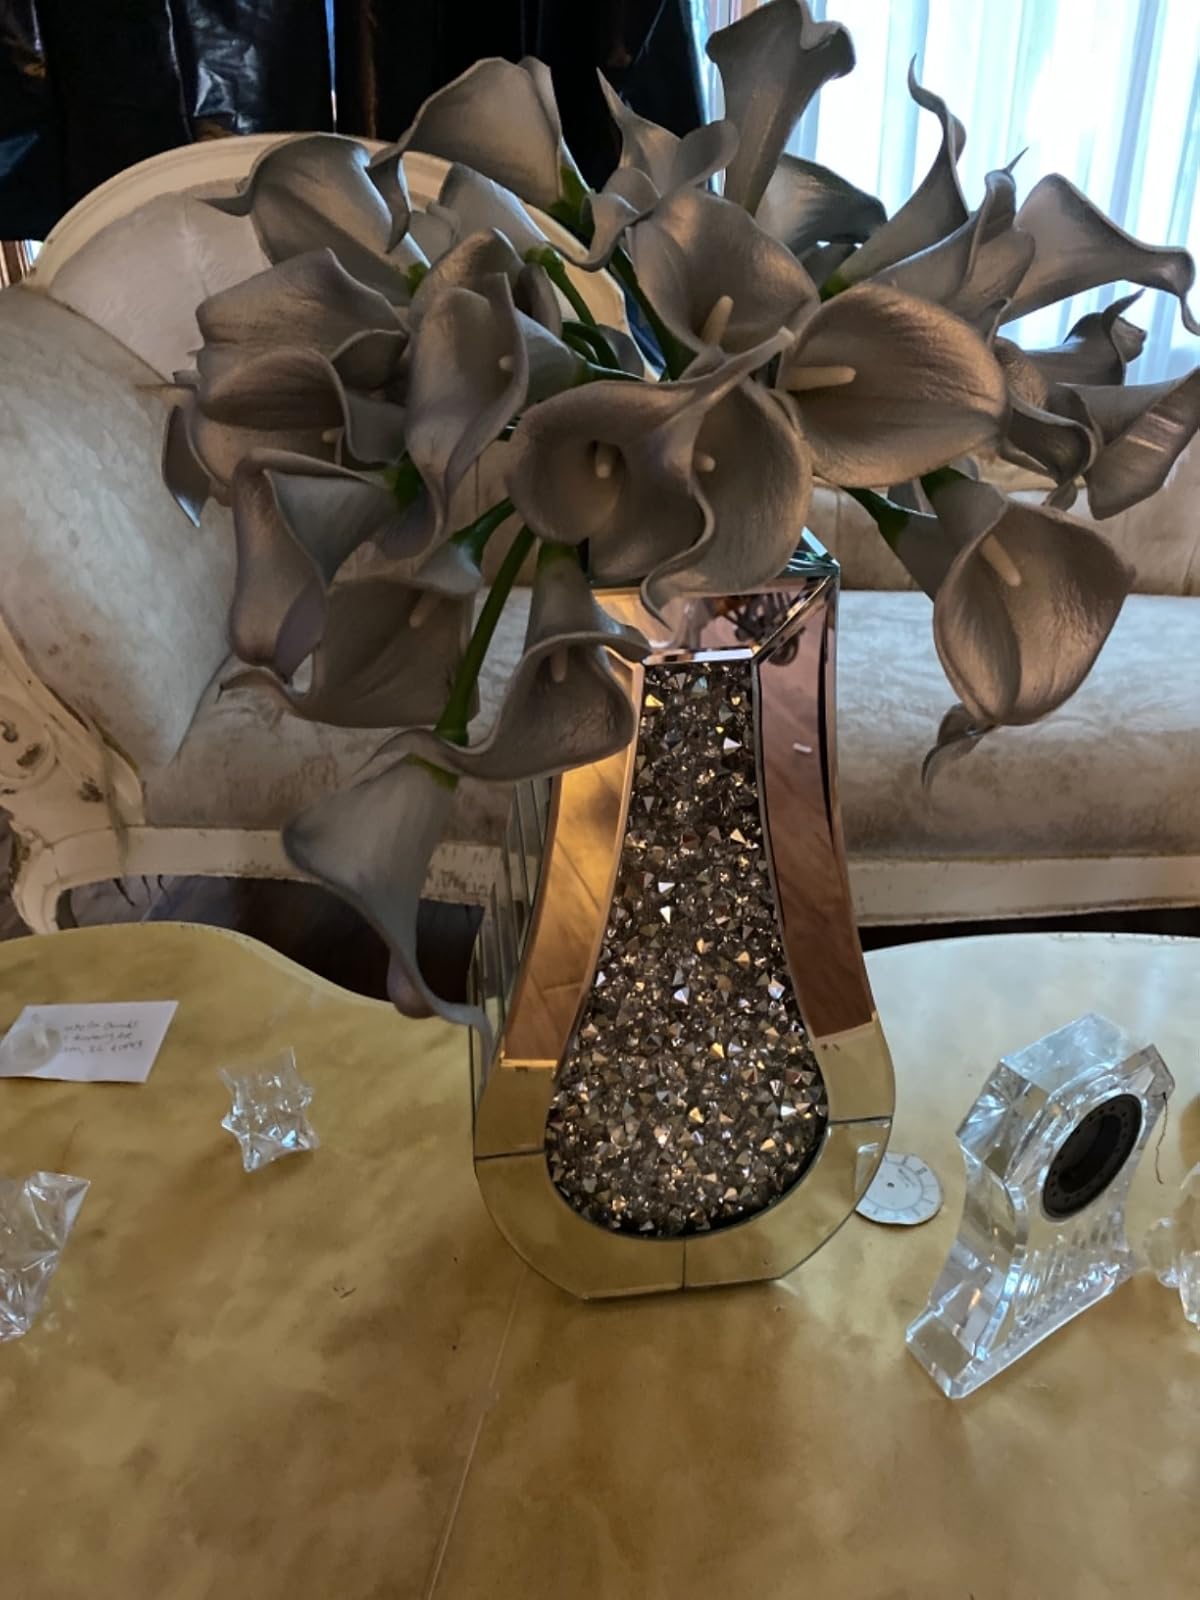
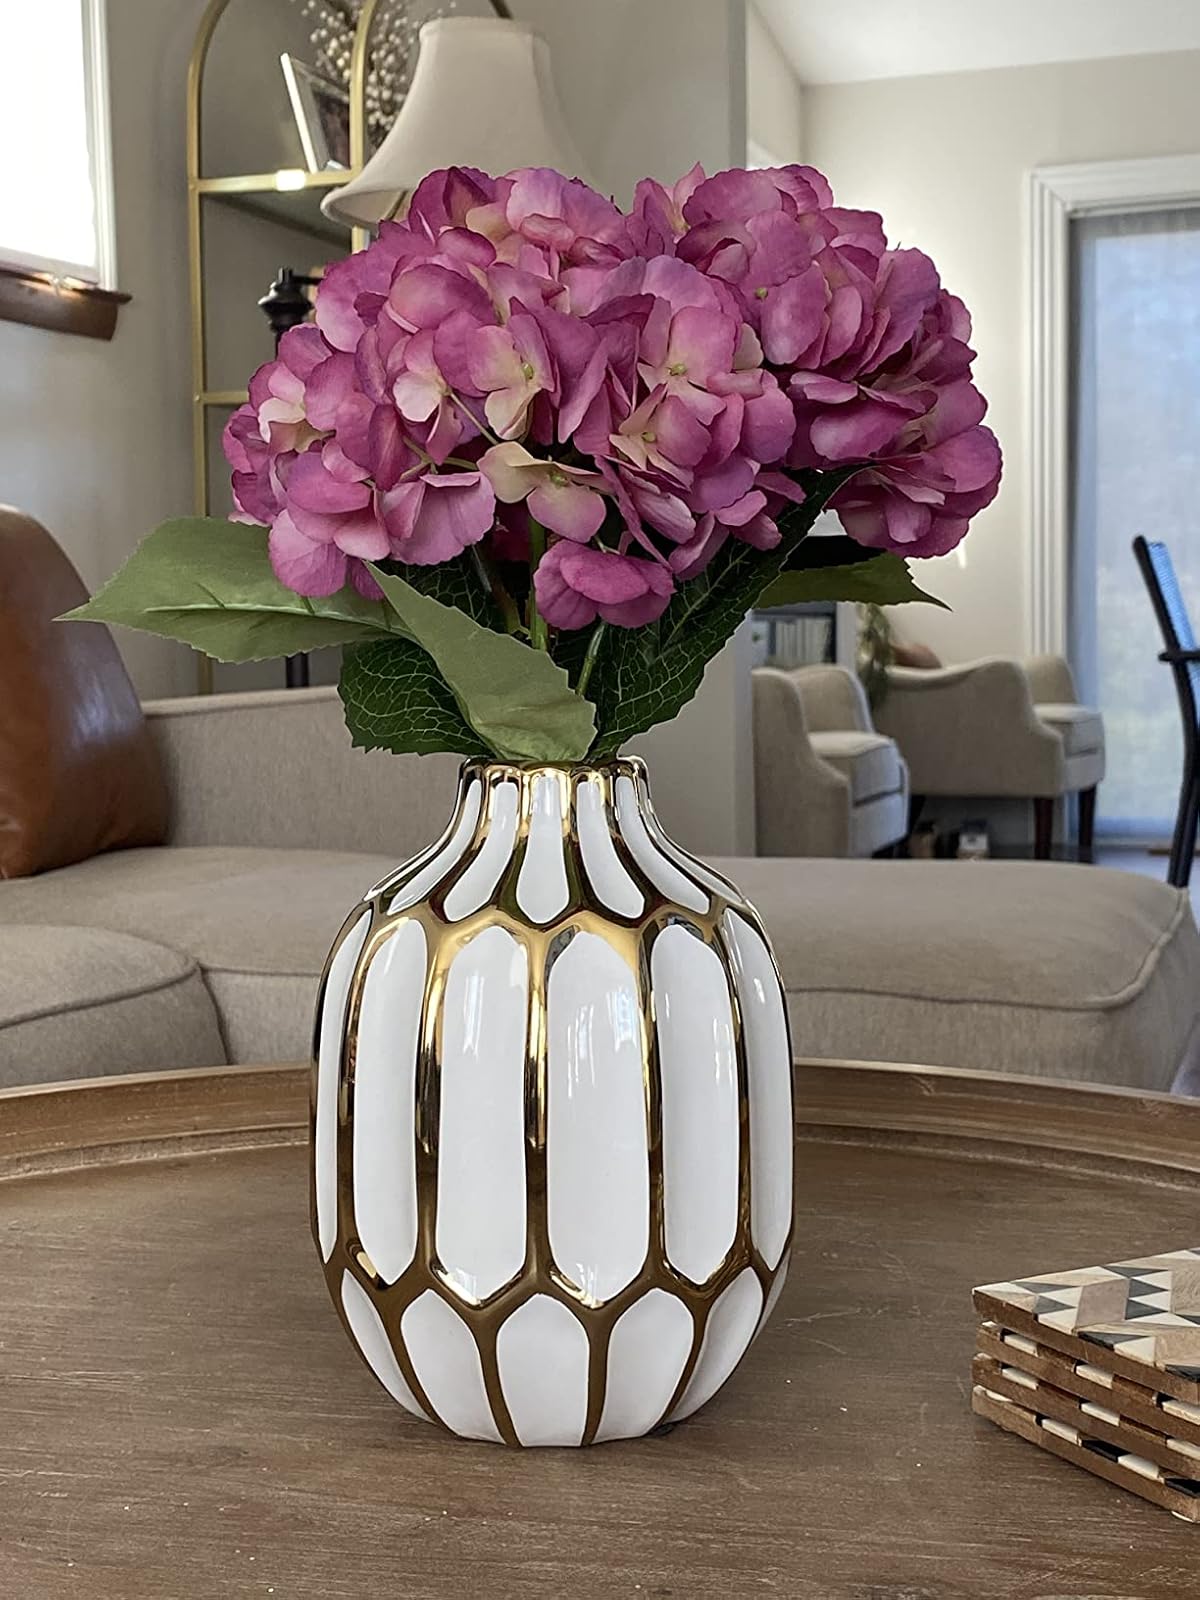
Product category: vase
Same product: no